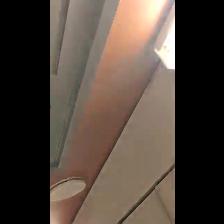
Label: NonHuman